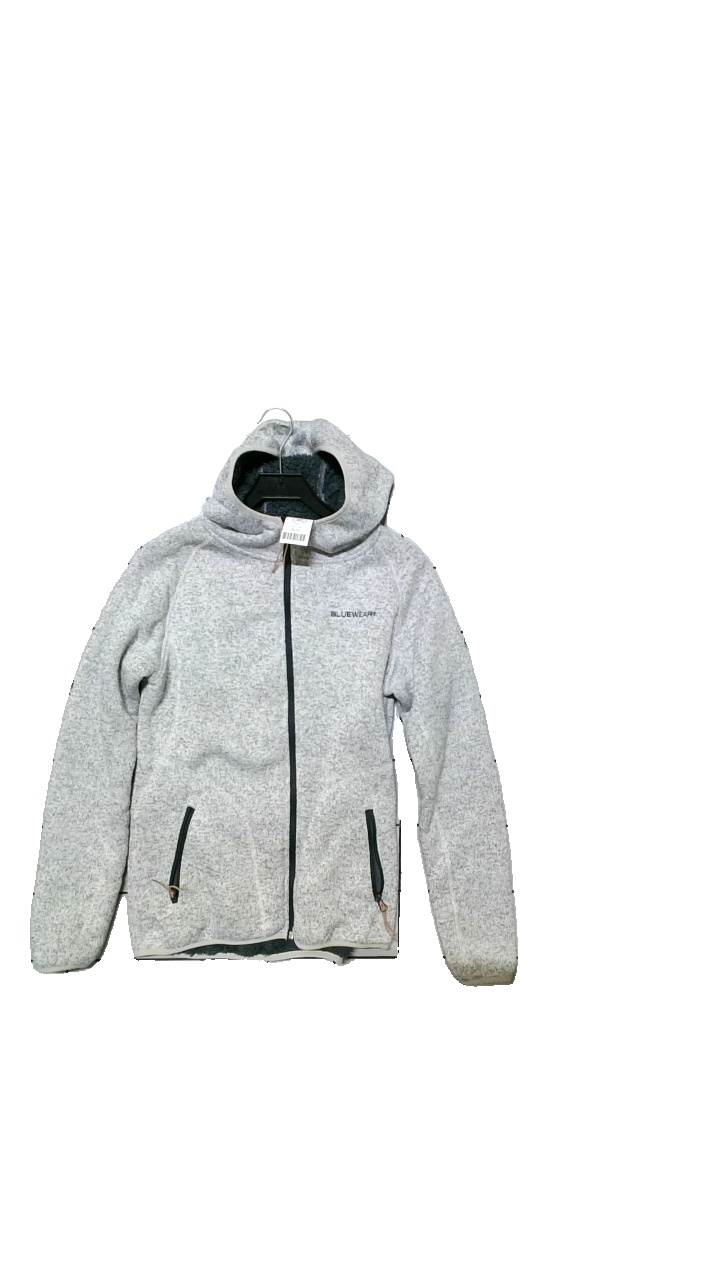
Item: Jacket (Ladies)
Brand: Bluewear
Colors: White
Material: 100% polyester
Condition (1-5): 4
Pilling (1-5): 4
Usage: Reuse
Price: <50